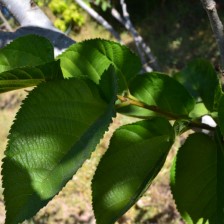
Variety: TaiwanStraberry